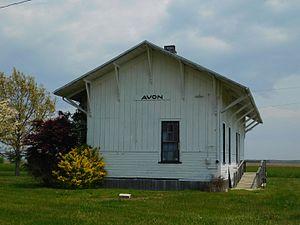
Avon est un village des comtés de Fulton et Warren dans l'Illinois, aux États-Unis. Situé au nord-ouest du comté de Fulton, il est incorporé le 28 janvier 1874.